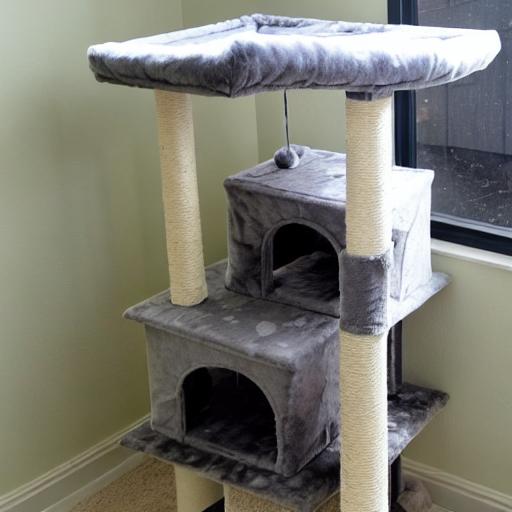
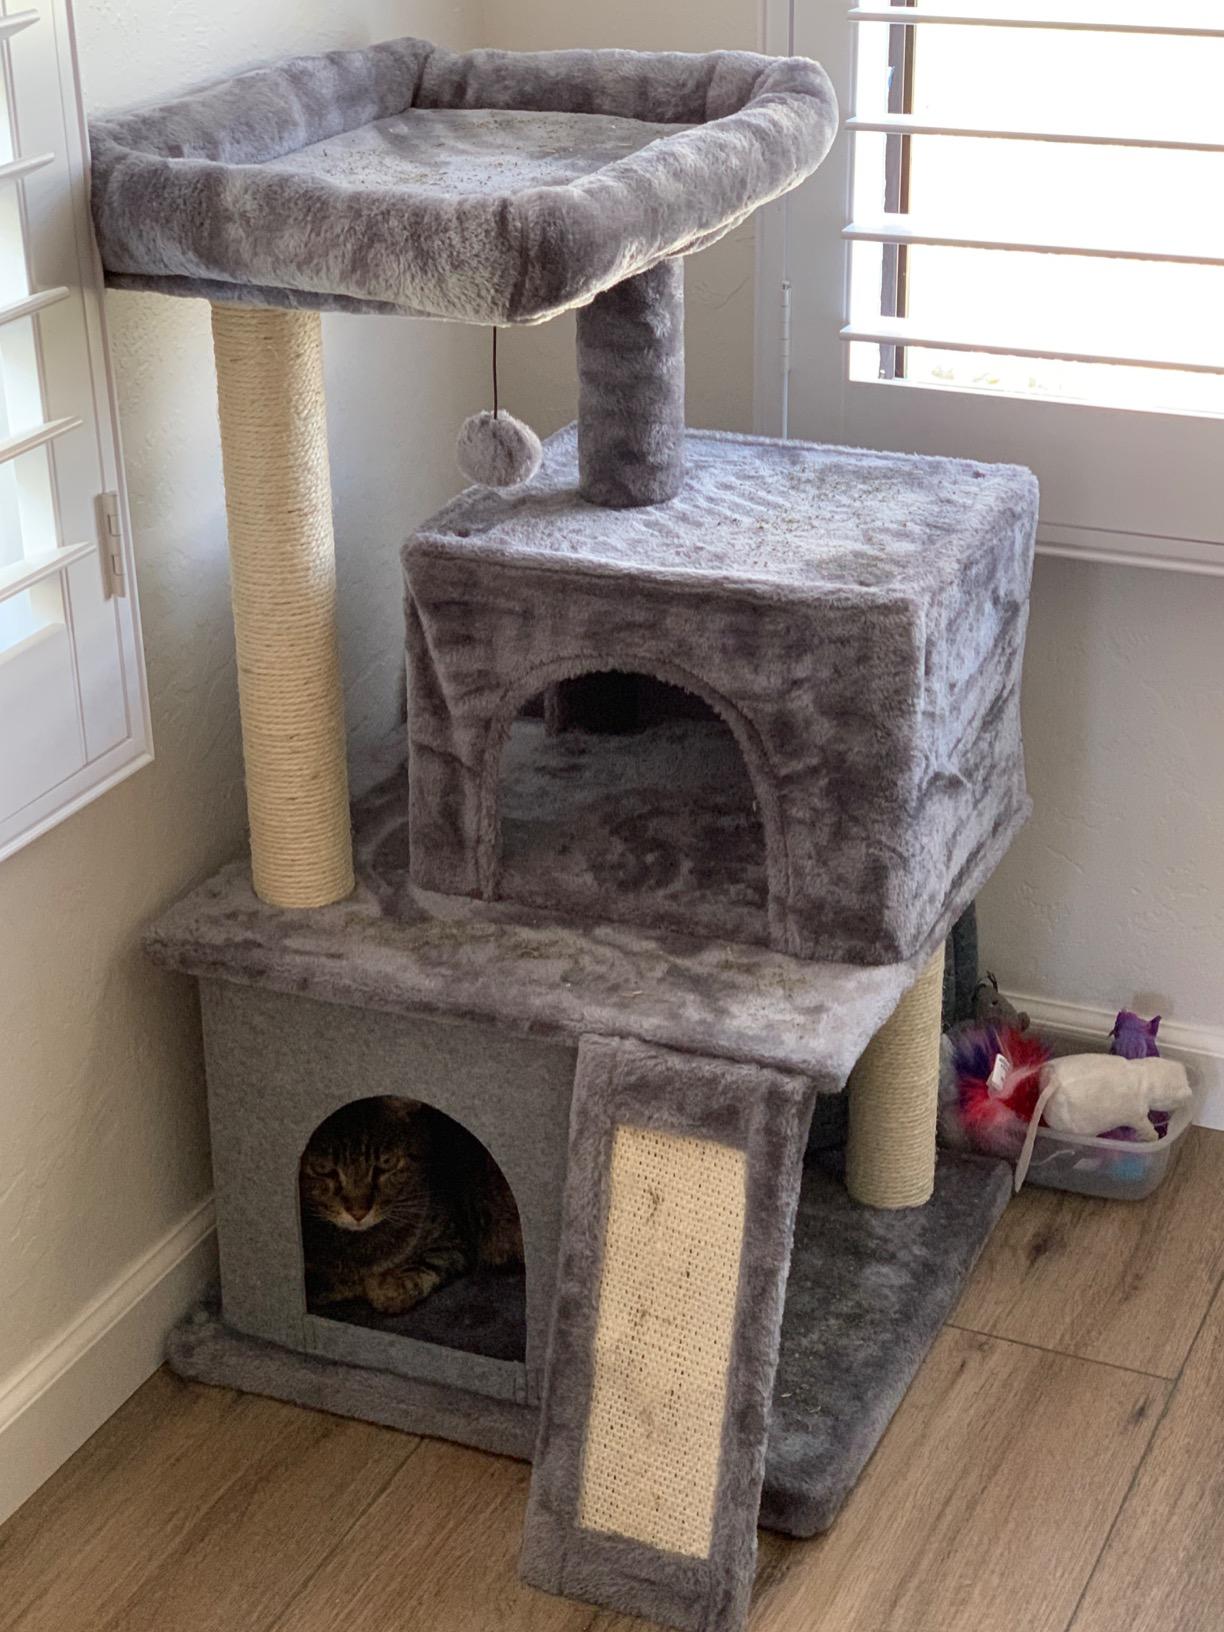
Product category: items_cat tree
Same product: no